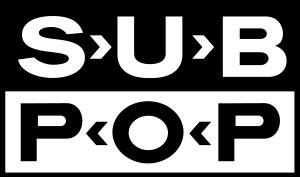
Nirvana [nɪɹˈvɑnə] est un groupe de grunge américain, originaire d'Aberdeen, dans l'État de Washington, formé en 1987 par le chanteur-guitariste Kurt Cobain et le bassiste Krist Novoselic. Après Bleach en 1989, son premier album studio produit par le label indépendant Sub Pop et une succession de batteurs, la formation se stabilise avec l'arrivée de Dave Grohl en octobre 1990.
"Bleach est le premier album studio du groupe américain de grunge Nirvana, sorti le 15 juin 1989 sur le label Sub Pop en cassette et en vinyle 12"", puis au format CD au Royaume-Uni par Tupelo Records. Après la déferlante Nevermind en 1991, Sub Pop et Geffen Records ressortent conjointement une édition le 15 décembre 1992 avec deux morceaux en plus, devenant ainsi la meilleure vente de l'histoire du premier label avec plus de 1,7 million d'exemplaires vendus outre-Atlantique en 2009, avant l'édition proposée pour son vingtième anniversaire, qui propose en plus une dizaine de chansons enregistrées lors du concert au Pine Street Theater de Portland le 9 février 1990. Ce succès lui vaut également d'être certifié double disque d'or en France avec plus de 200 000 ventes.